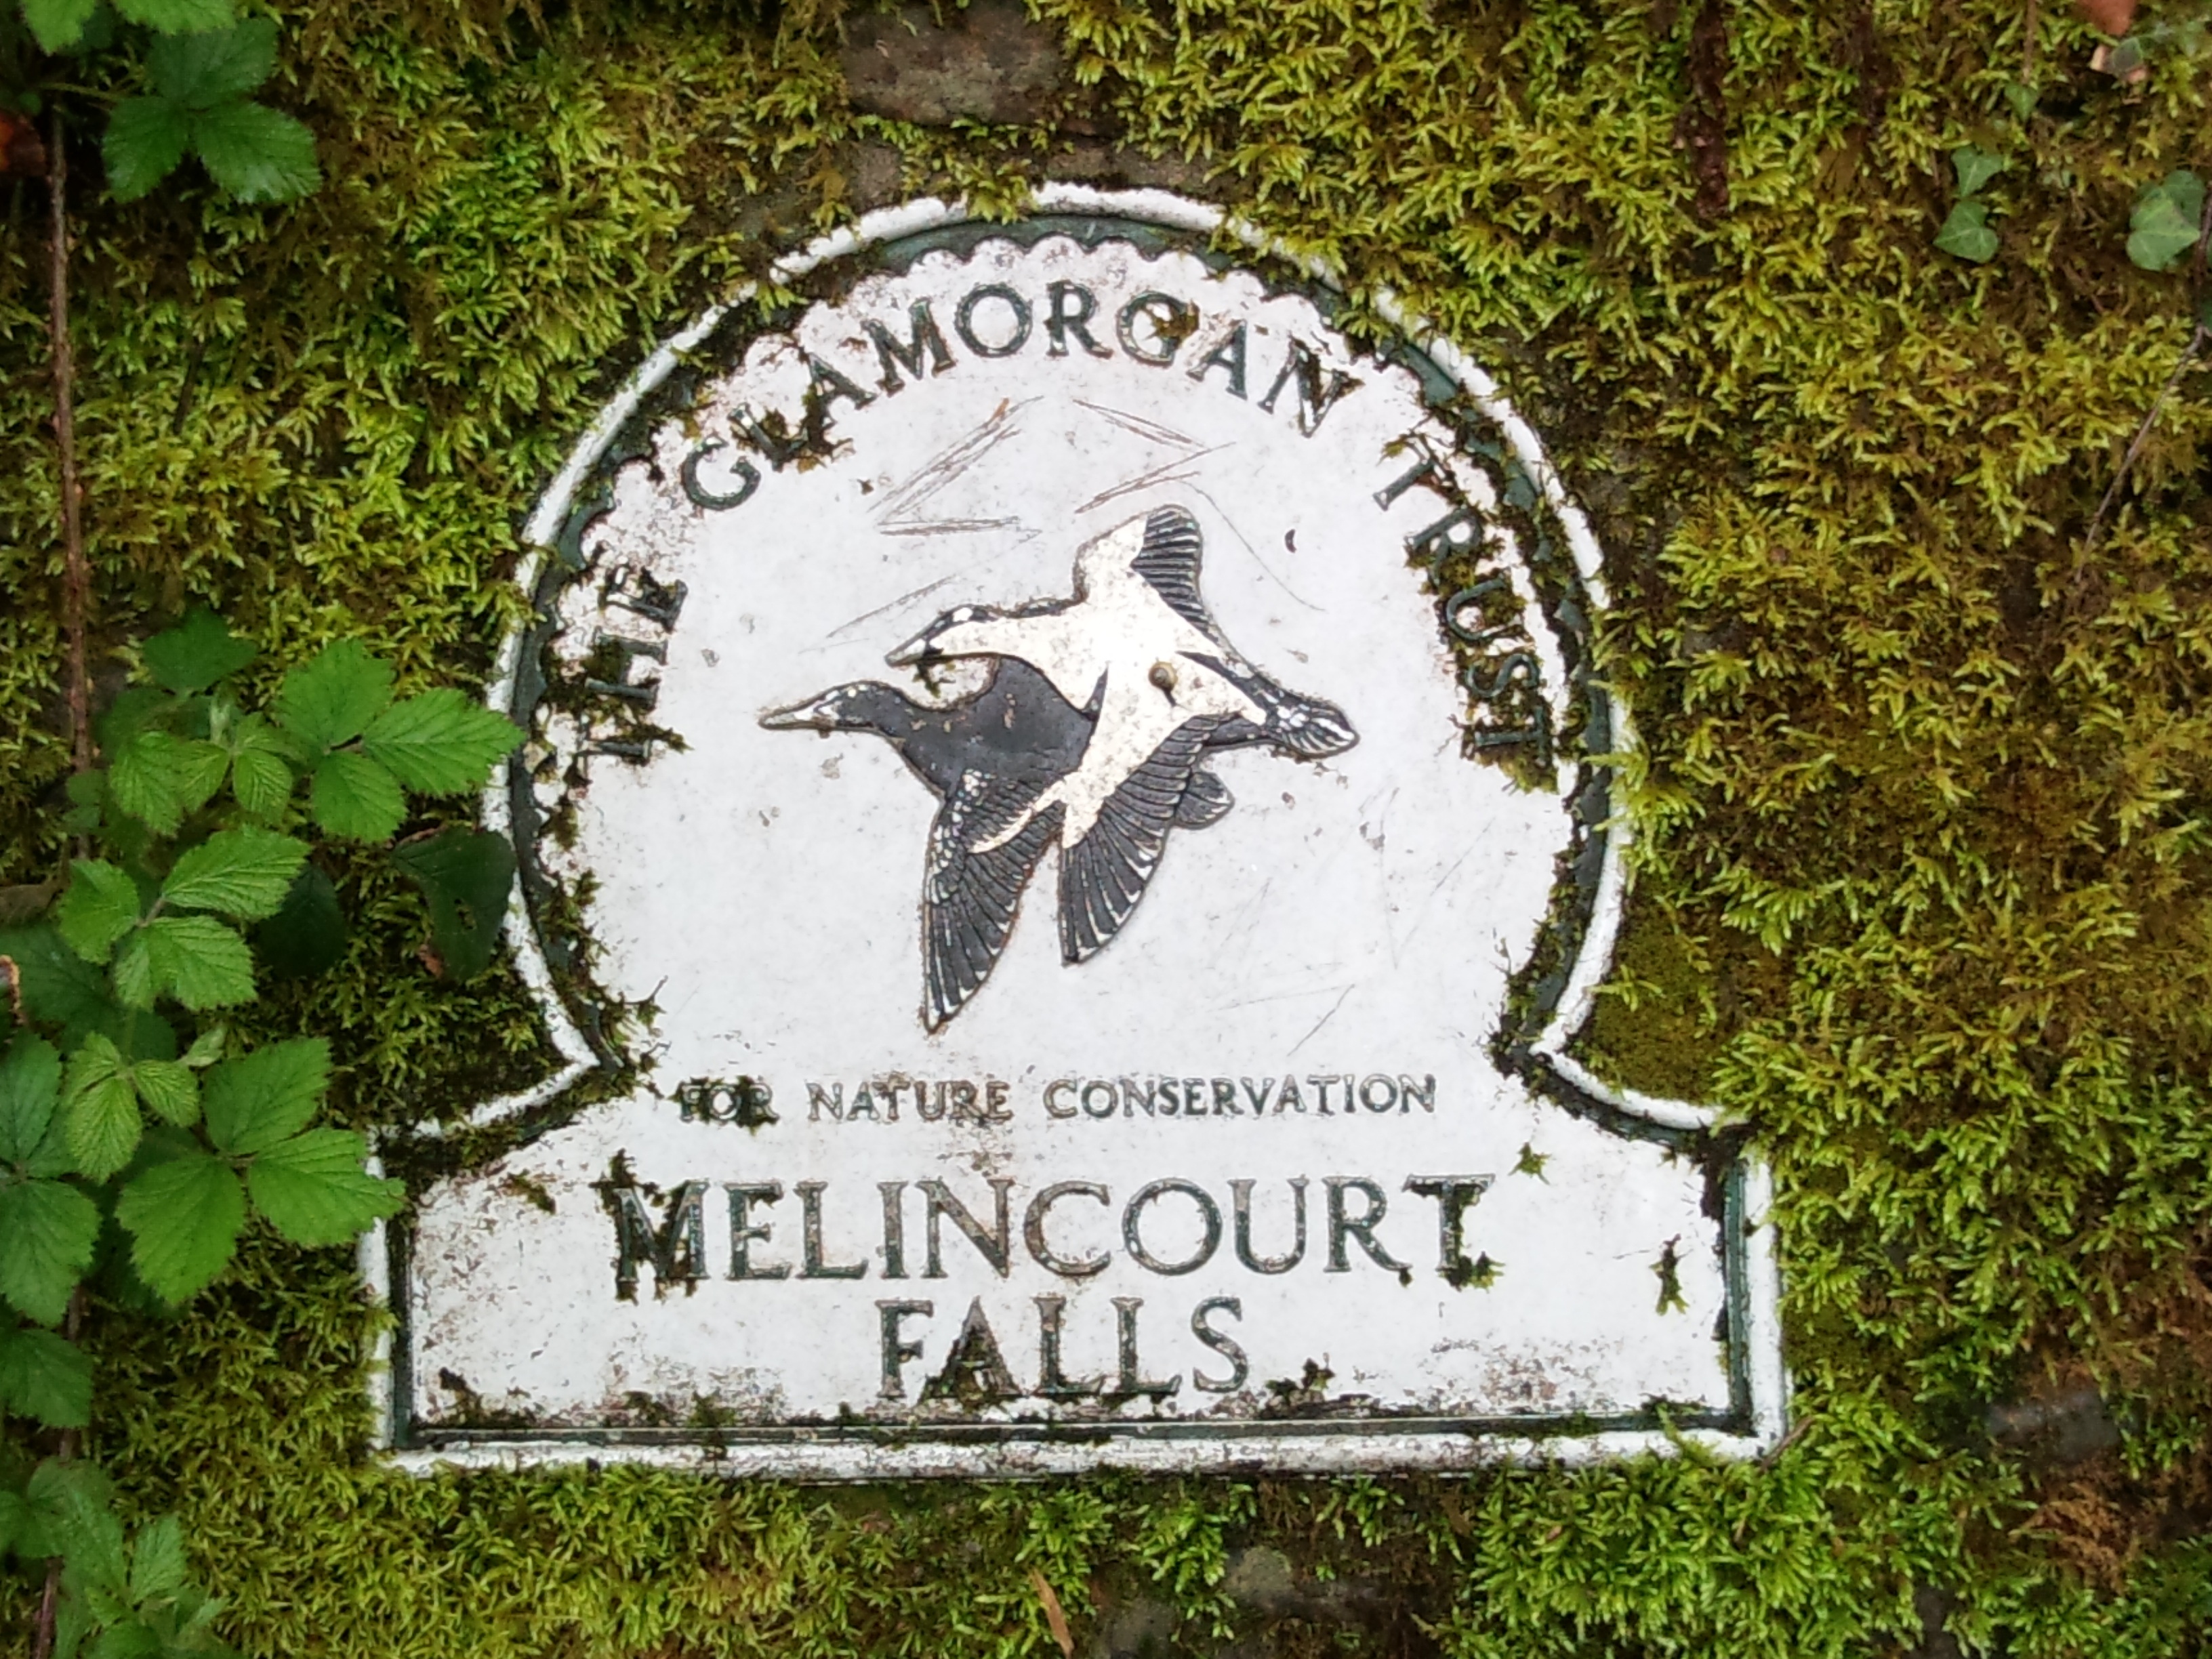
tree, nature, sign, cemetery, grave, wales, art, signpost, headstone, nature conservation, melincourt falls